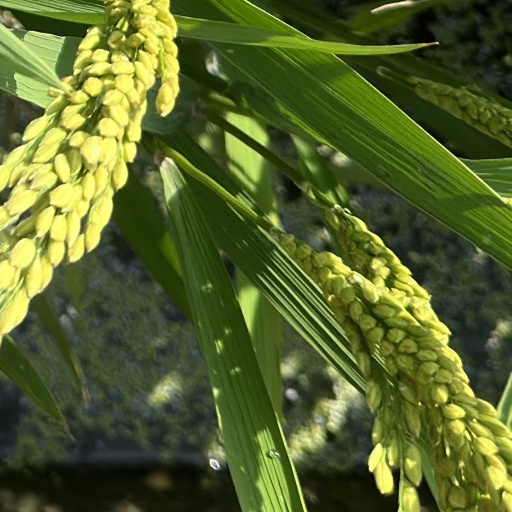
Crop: rice